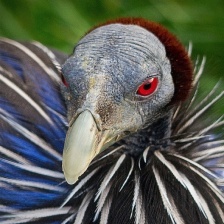
Species: VULTURINE GUINEAFOWL
Scientific name: ACRYLLIUM VULTURINUM